Anthony Brooke

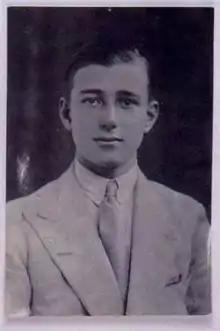
The Rajah Muda of Sarawak at Eton

Anthony Walter Dayrell Brooke (10 December 1912 – 2 March 2011) was proclaimed the Rajah Muda (heir apparent; Malay: "Yang Amat Mulia Tuan Rajah Muda Sarawak") on 25 March 1939, by his uncle, Rajah of Sarawak, Charles Vyner Brooke, the third and last ruling White Rajah. Later in his life he was a peace activist founding the organisation Operation Peace Through Unity. He died in Whanganui, New Zealand.